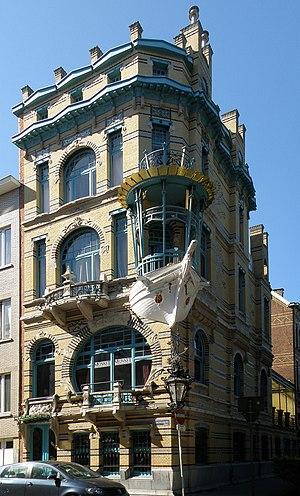
Anvers, Belgique. Maison de style Art nouveau, sise à l’angle de la Schildersstraat et de la Plaatsnijdersstraat (derrière le musée des Beaux Arts), dite «